Pacific Southwest Railway Museum

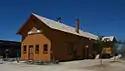
Campo station

Since 1986, the Pacific Southwest Railway Museum operates all-volunteer train excursions from the restored 1916 Depot in Campo, in the Mountain Empire area of southeastern San Diego County, California. These trains are powered by vintage diesel-electric locomotives. The facility sits on a property.